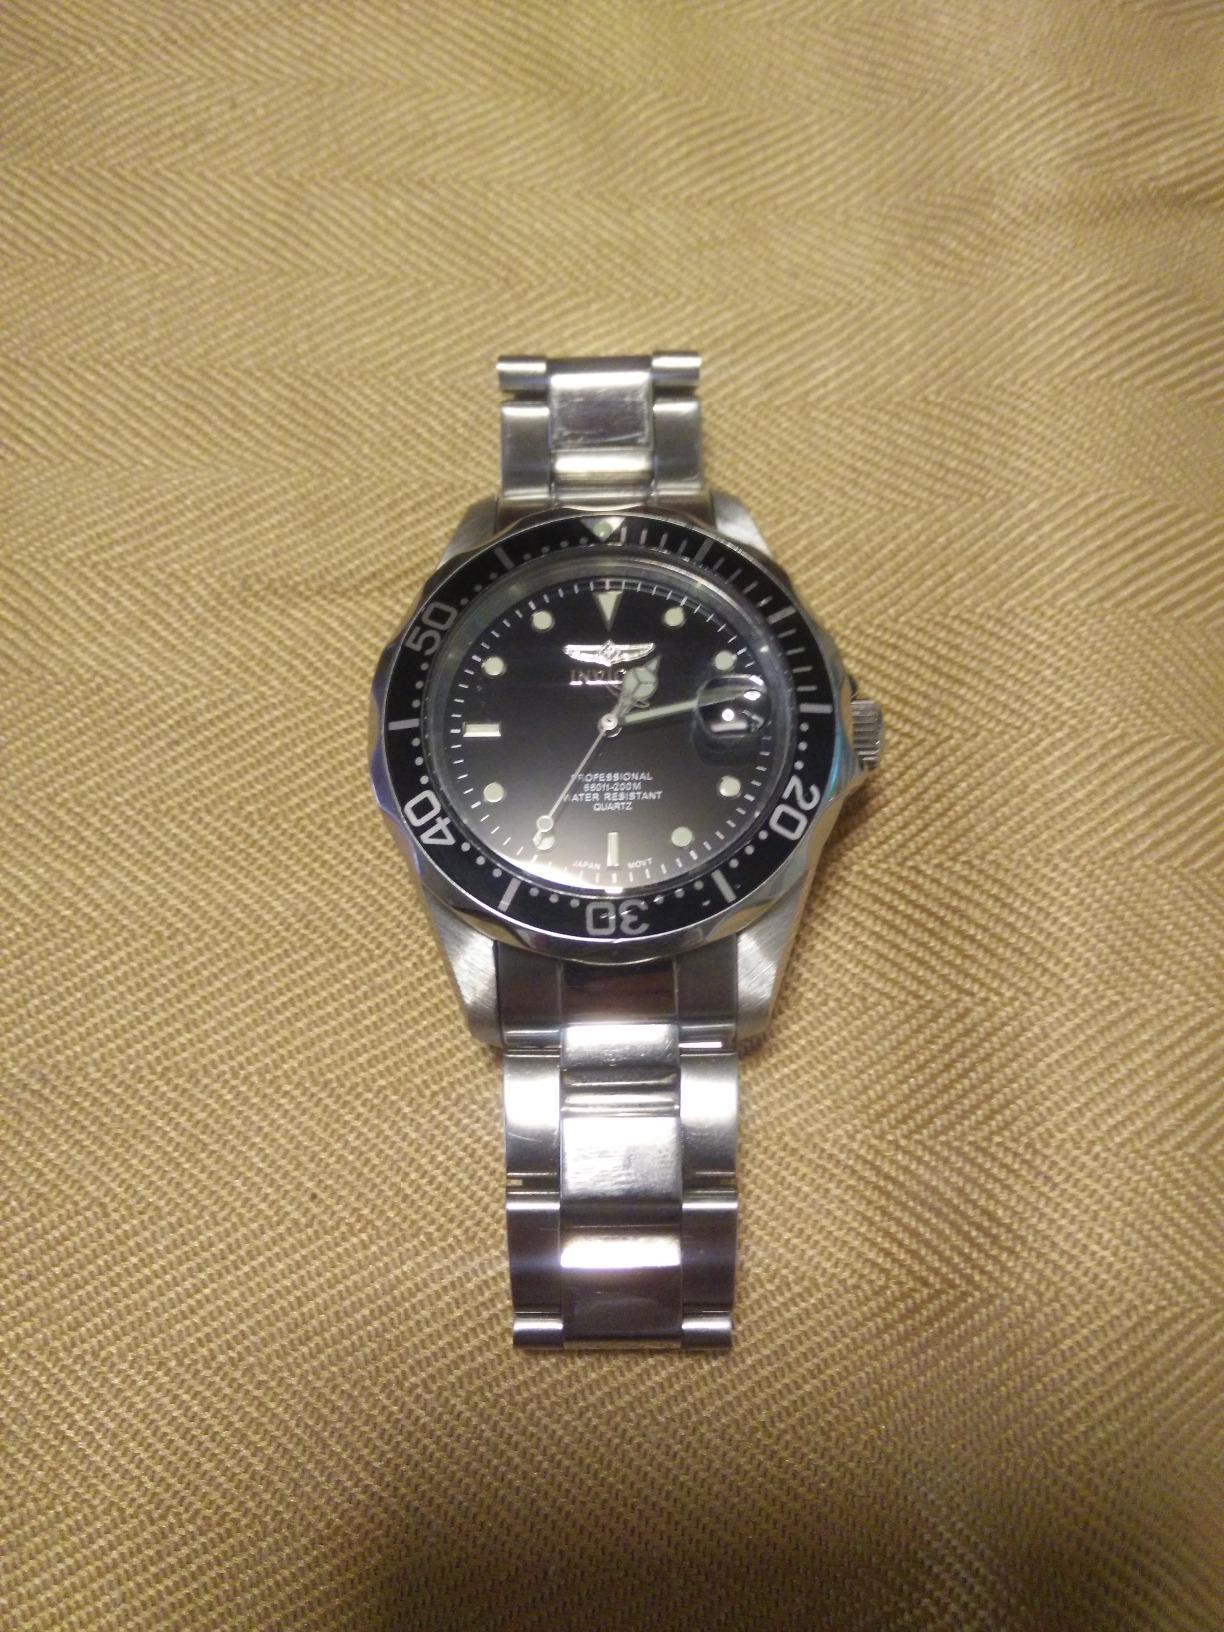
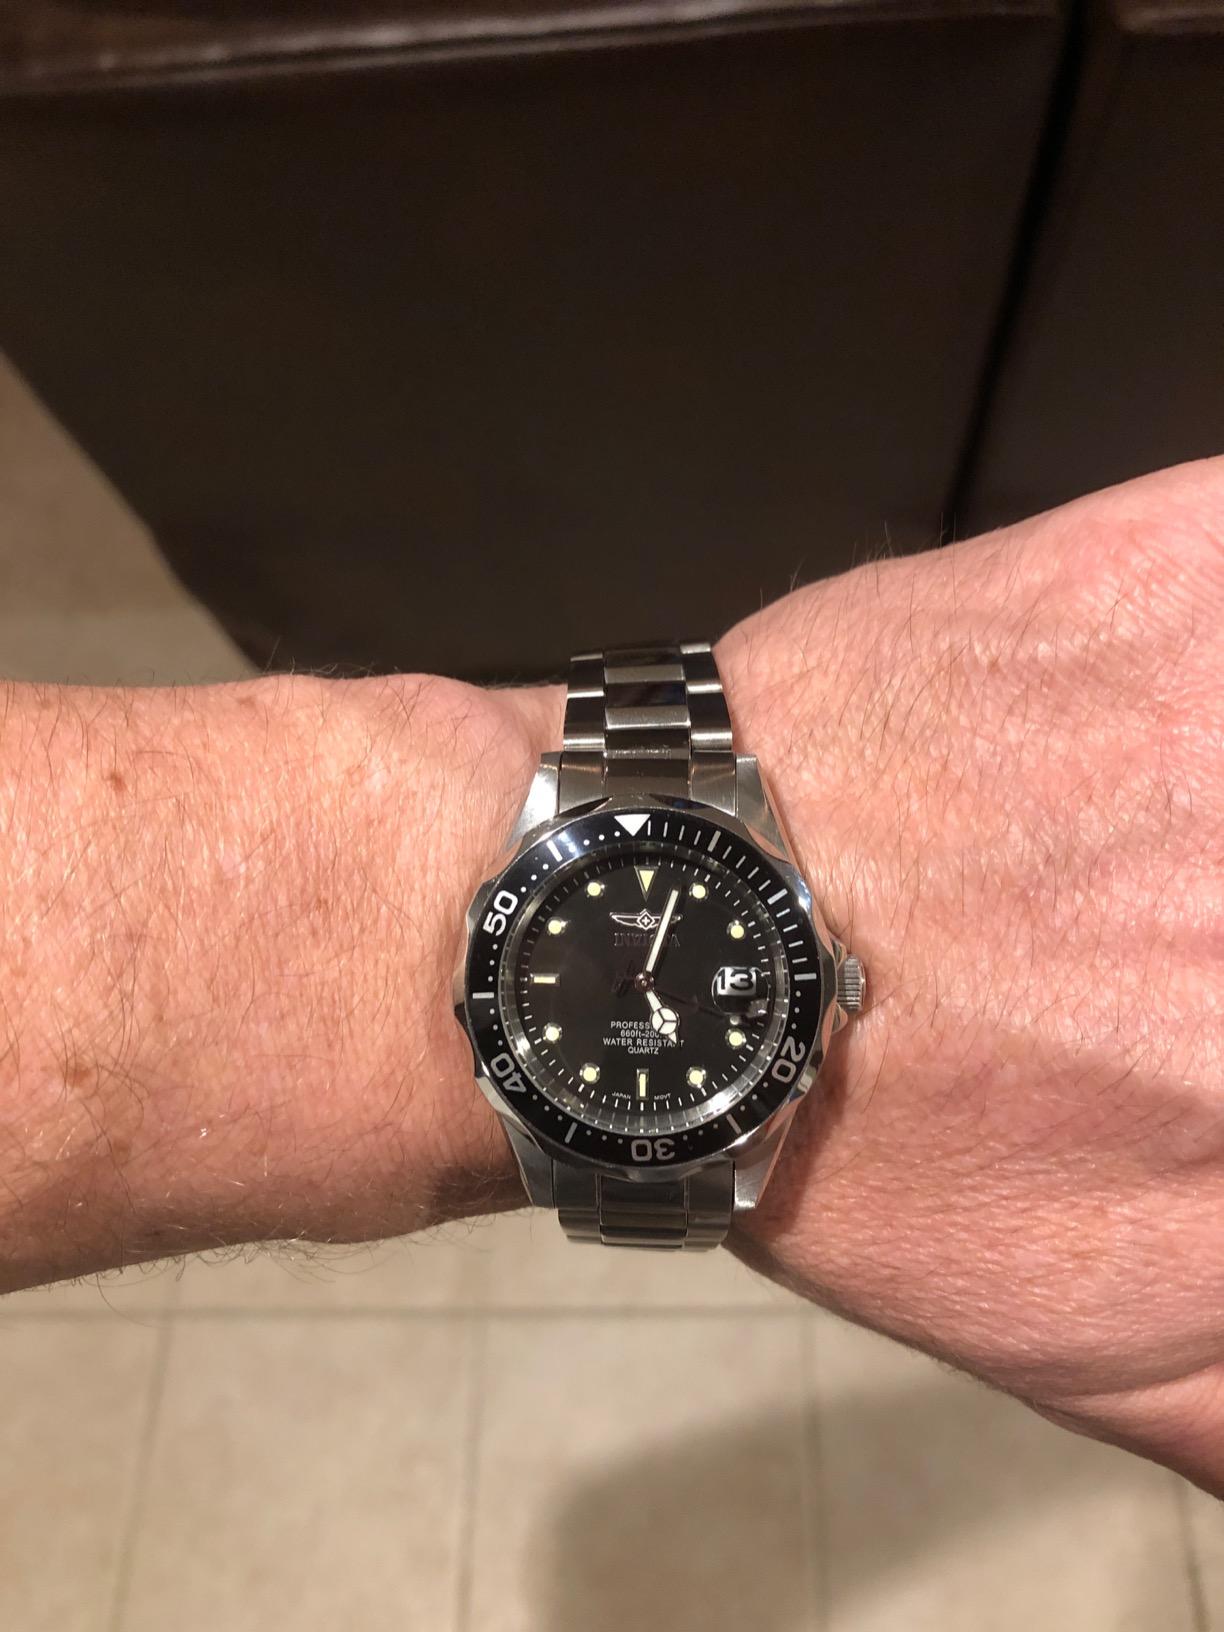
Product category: accessories_watch
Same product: yes